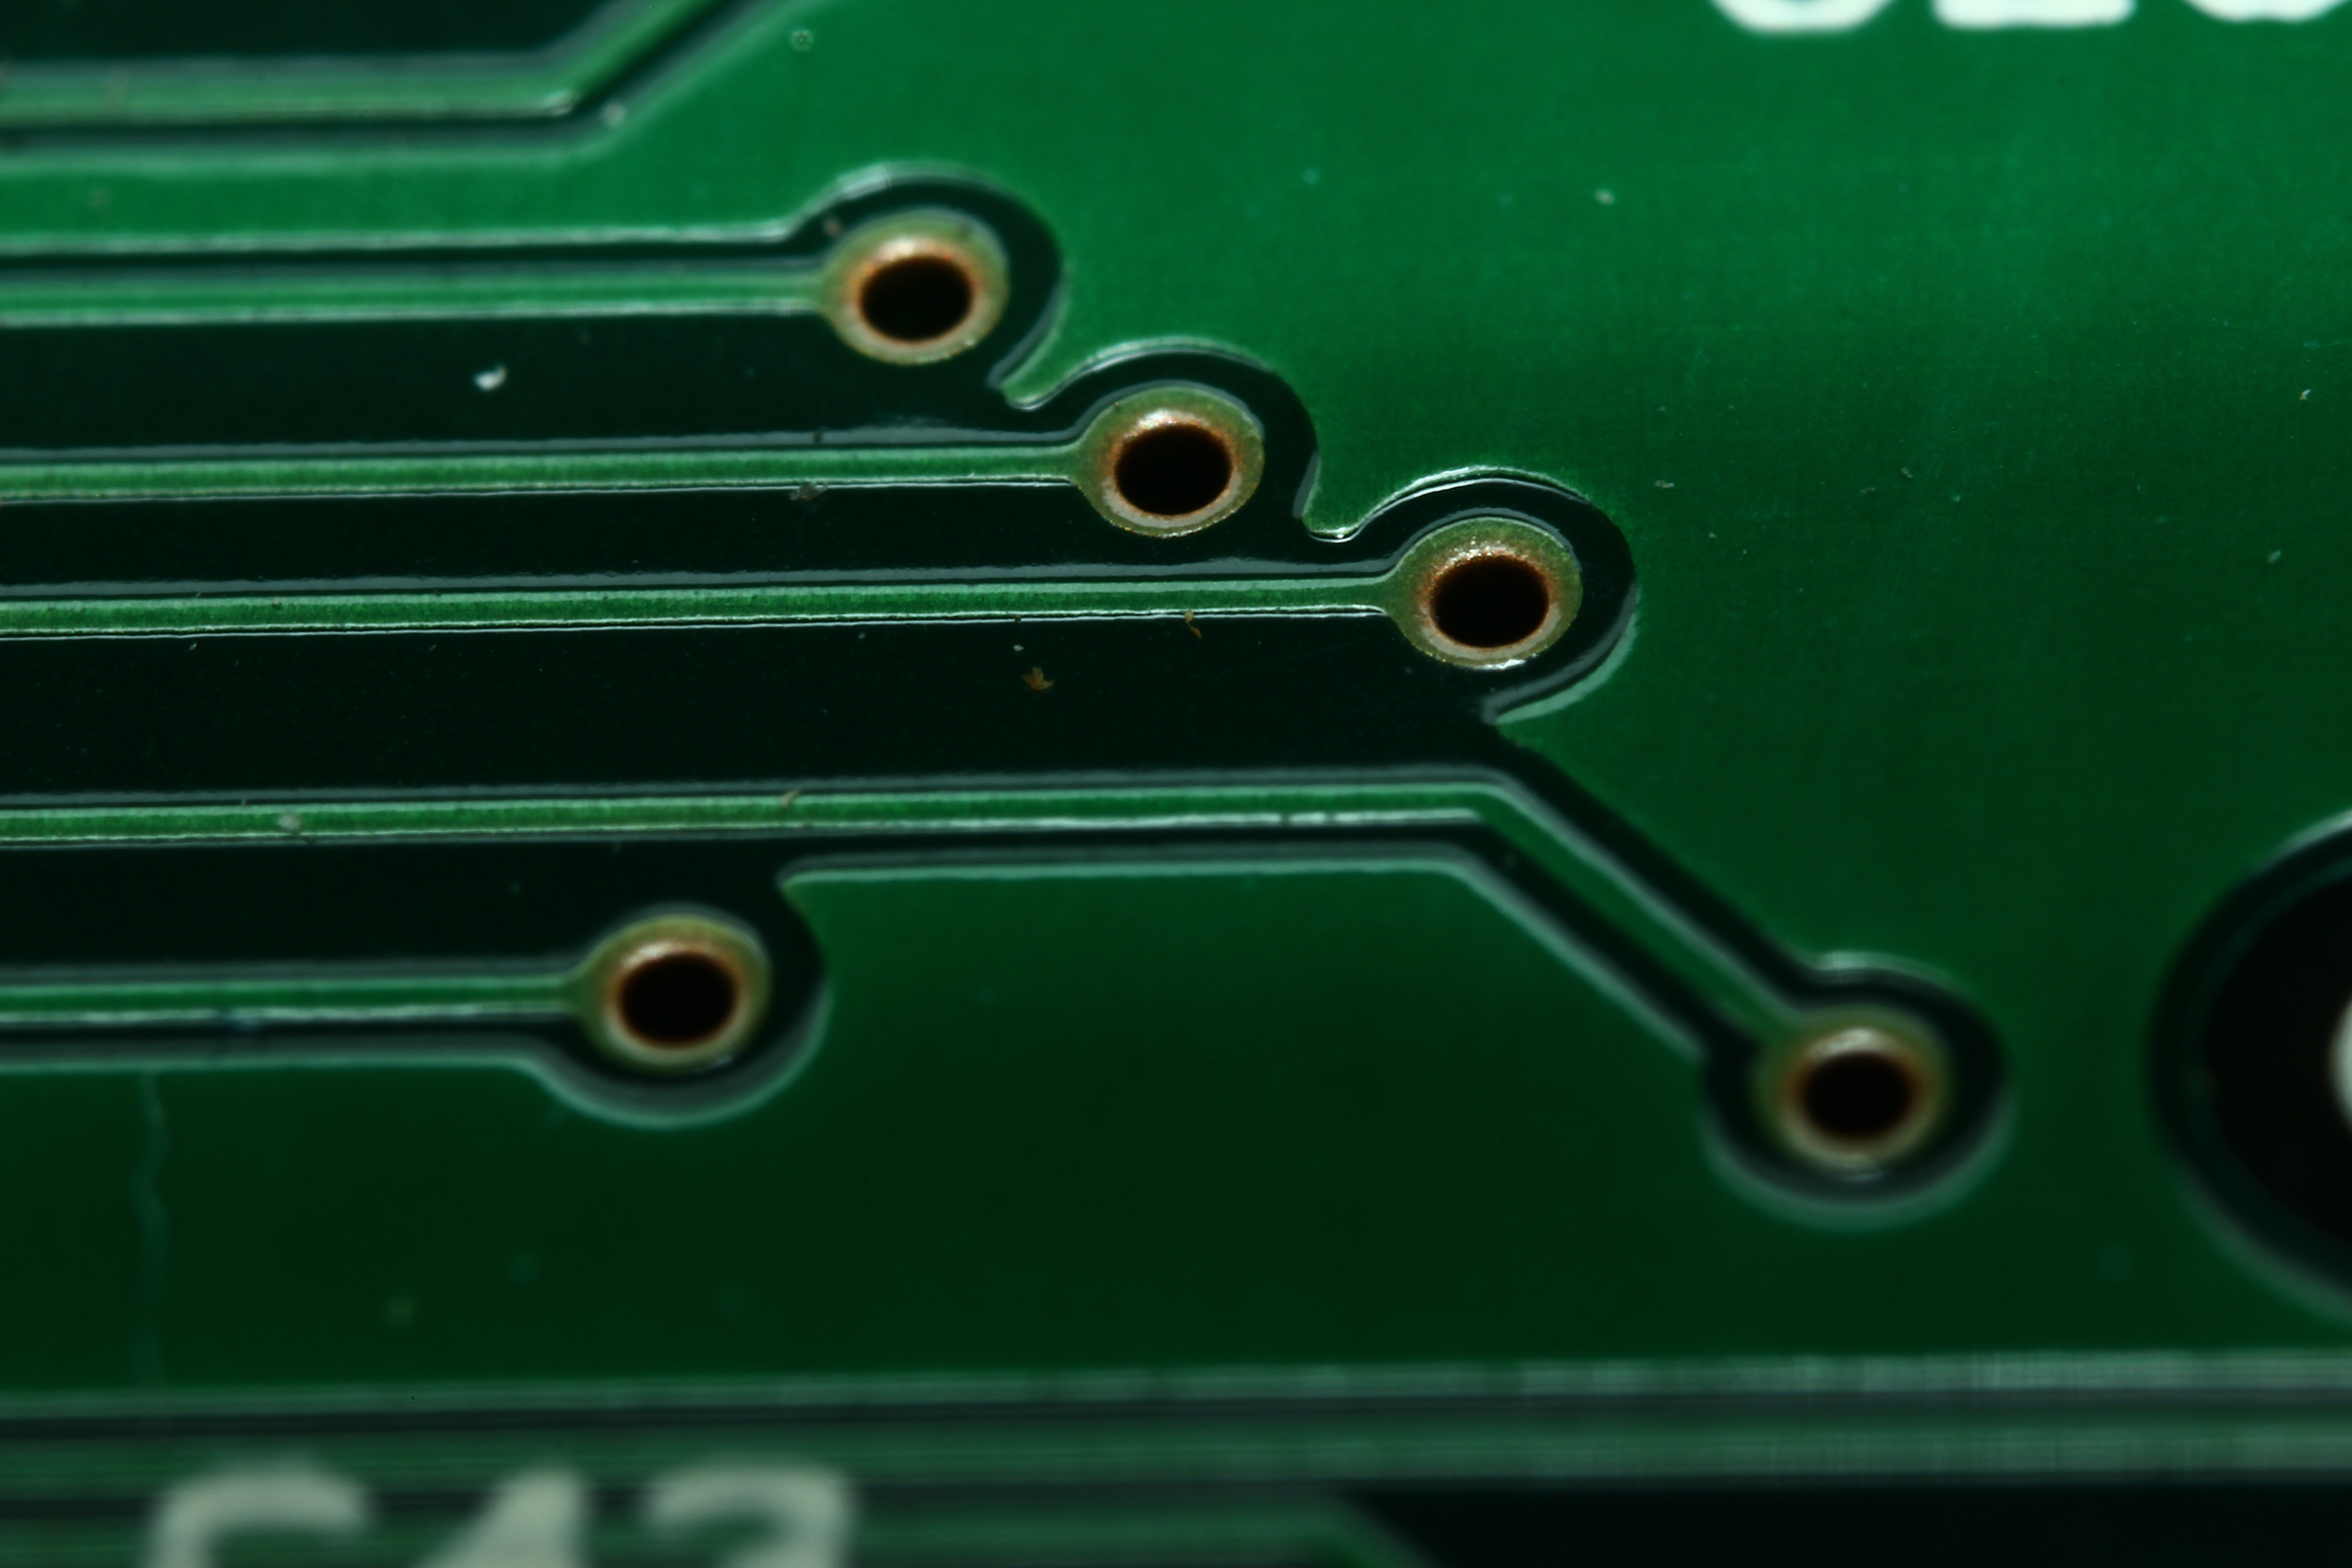
computer, board, technology, guitar, green, macro, close, laser, current, electronics, holes, via, voltage, macro photography, printed circuit board, electrical engineering, conductors, print plate, multilayer